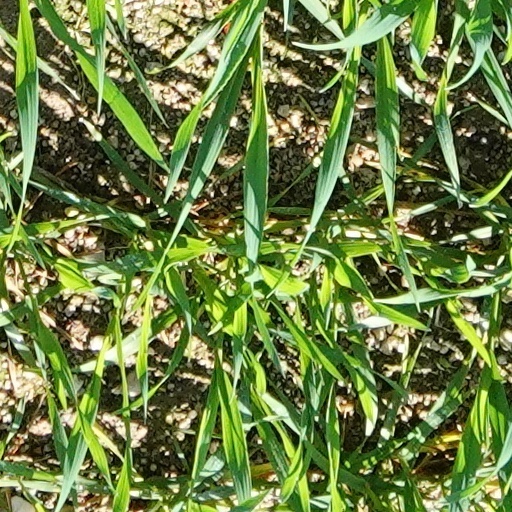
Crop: wheat